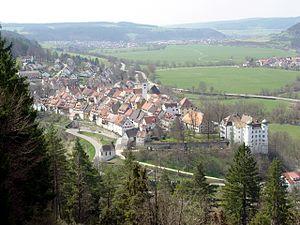
Mühlheim an der Donau est une ville de Bade-Wurtemberg, située dans l'arrondissement de Tuttlingen, dans le district de Fribourg-en-Brisgau.